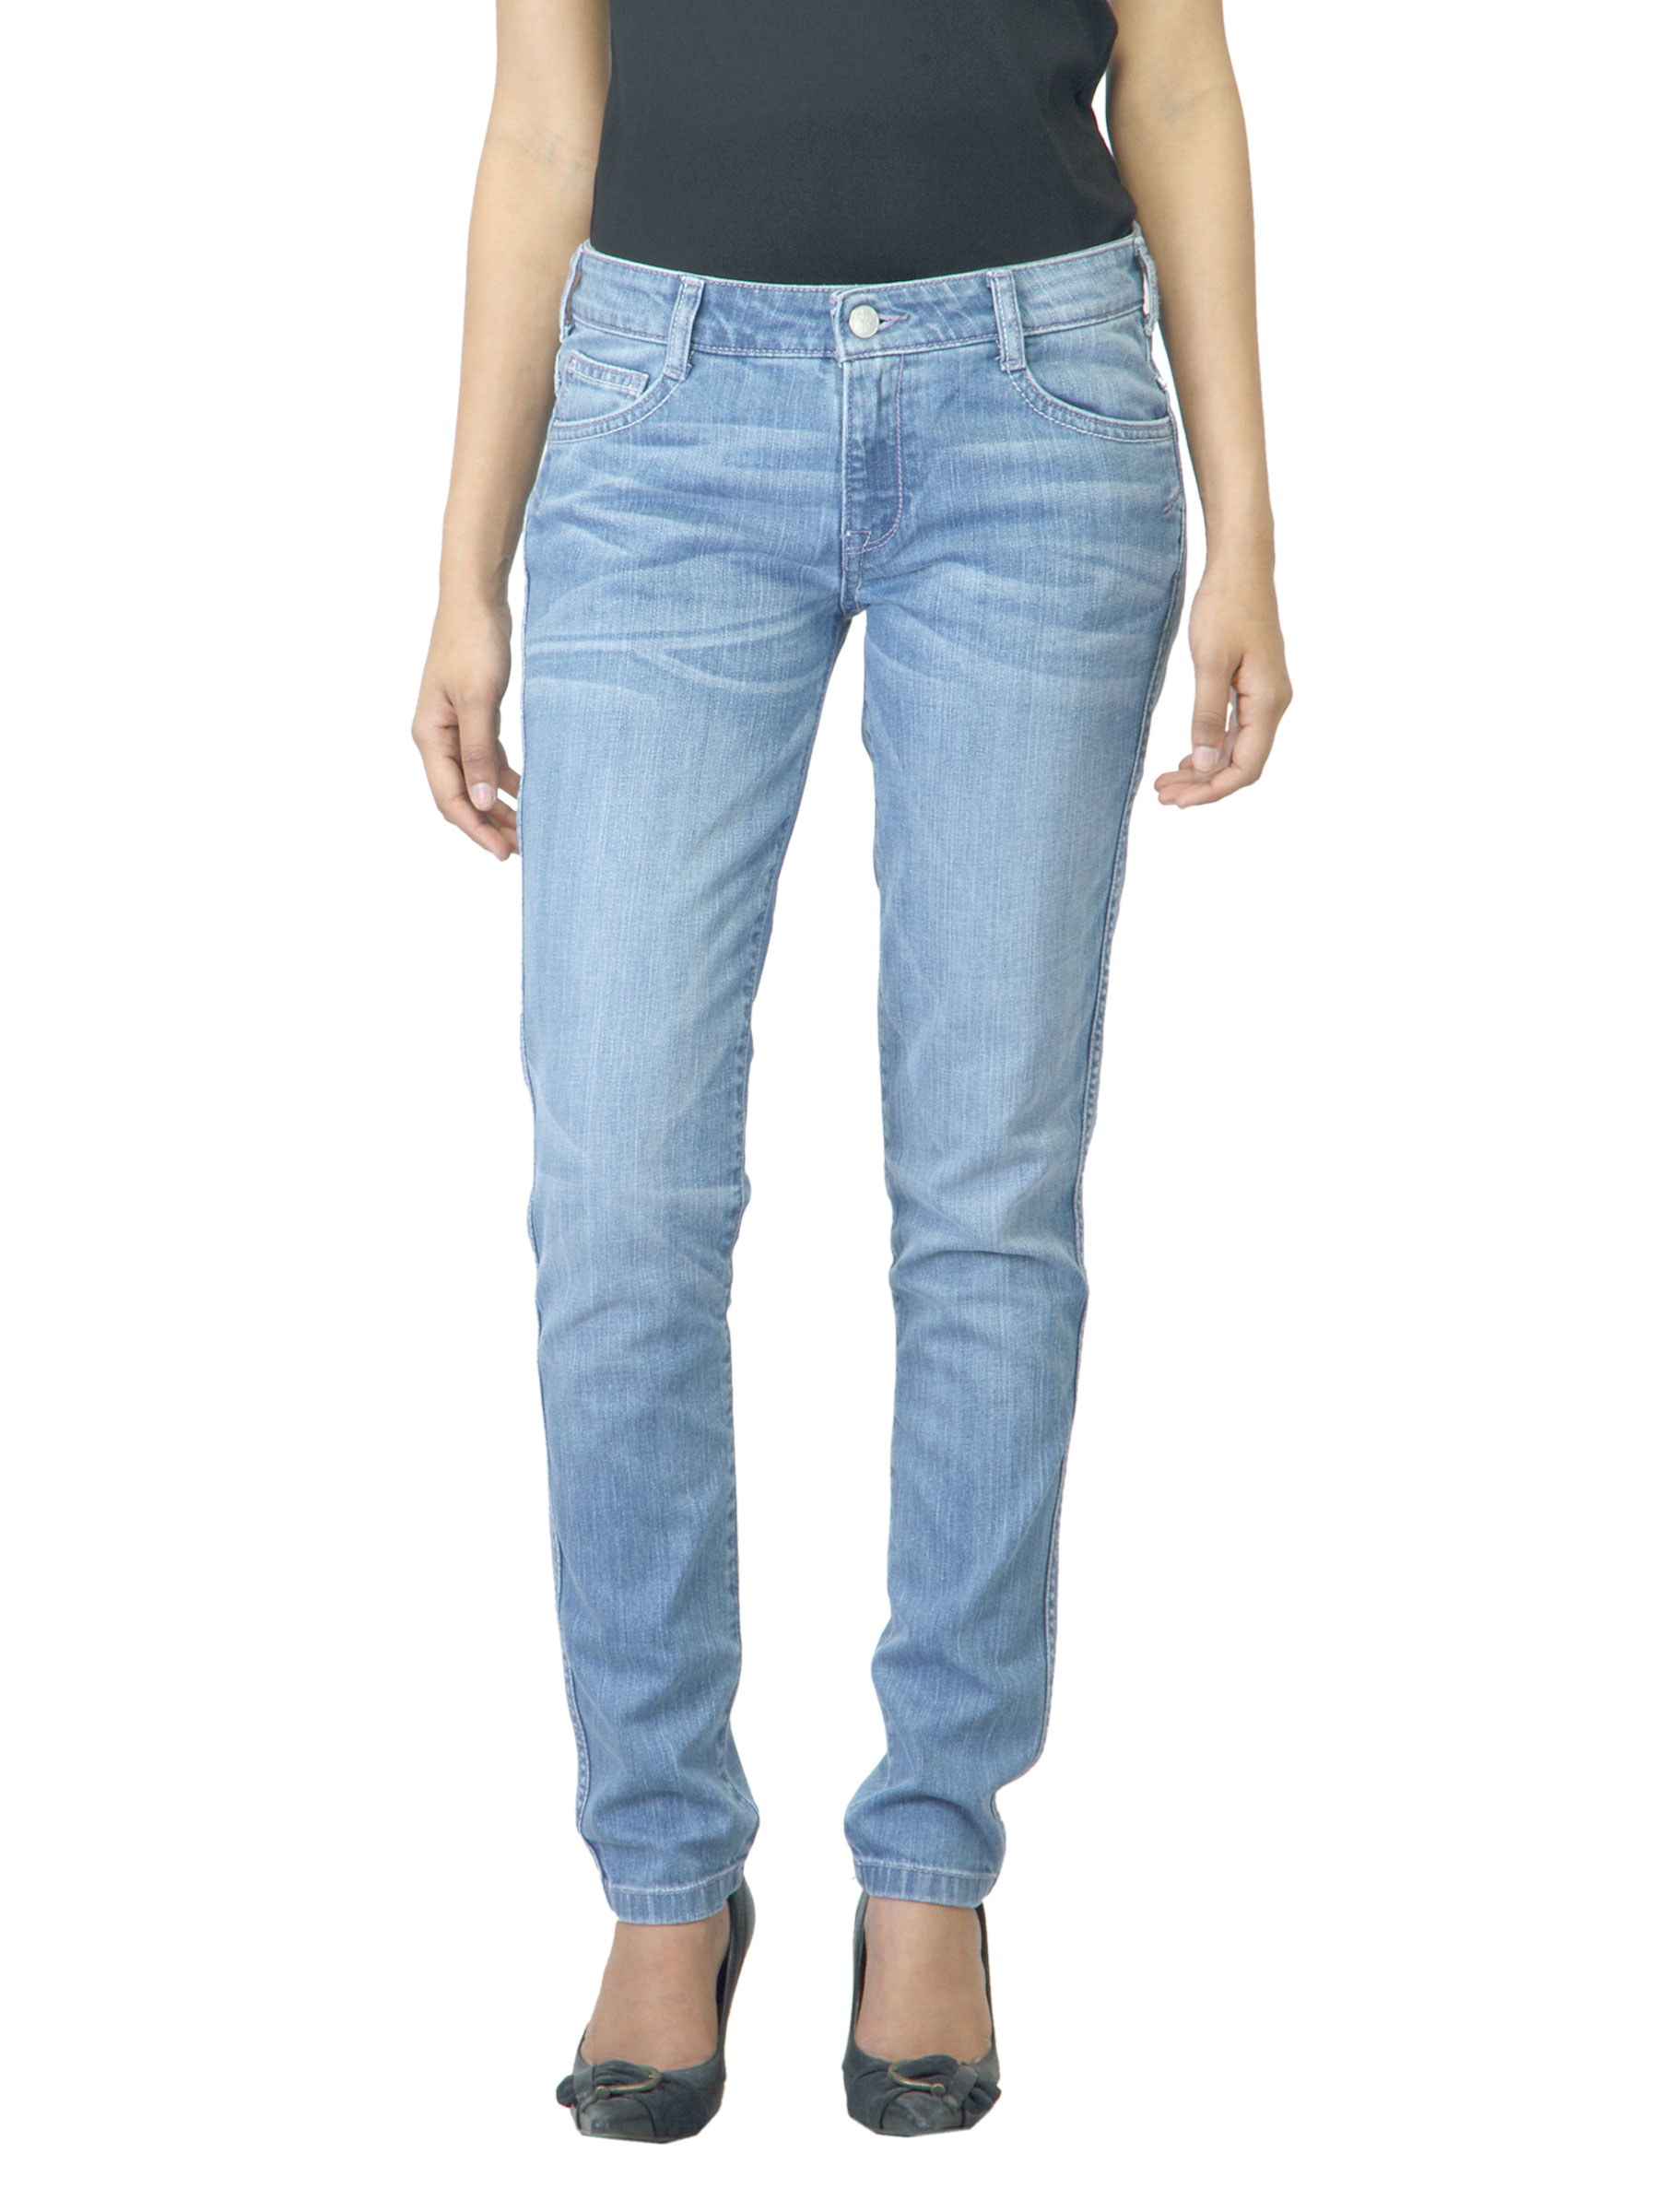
Jealous 21 Women Washed Light Blue Jeans
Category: Apparel / Bottomwear / Jeans
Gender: Women
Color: Blue
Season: Summer 2012
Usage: Casual